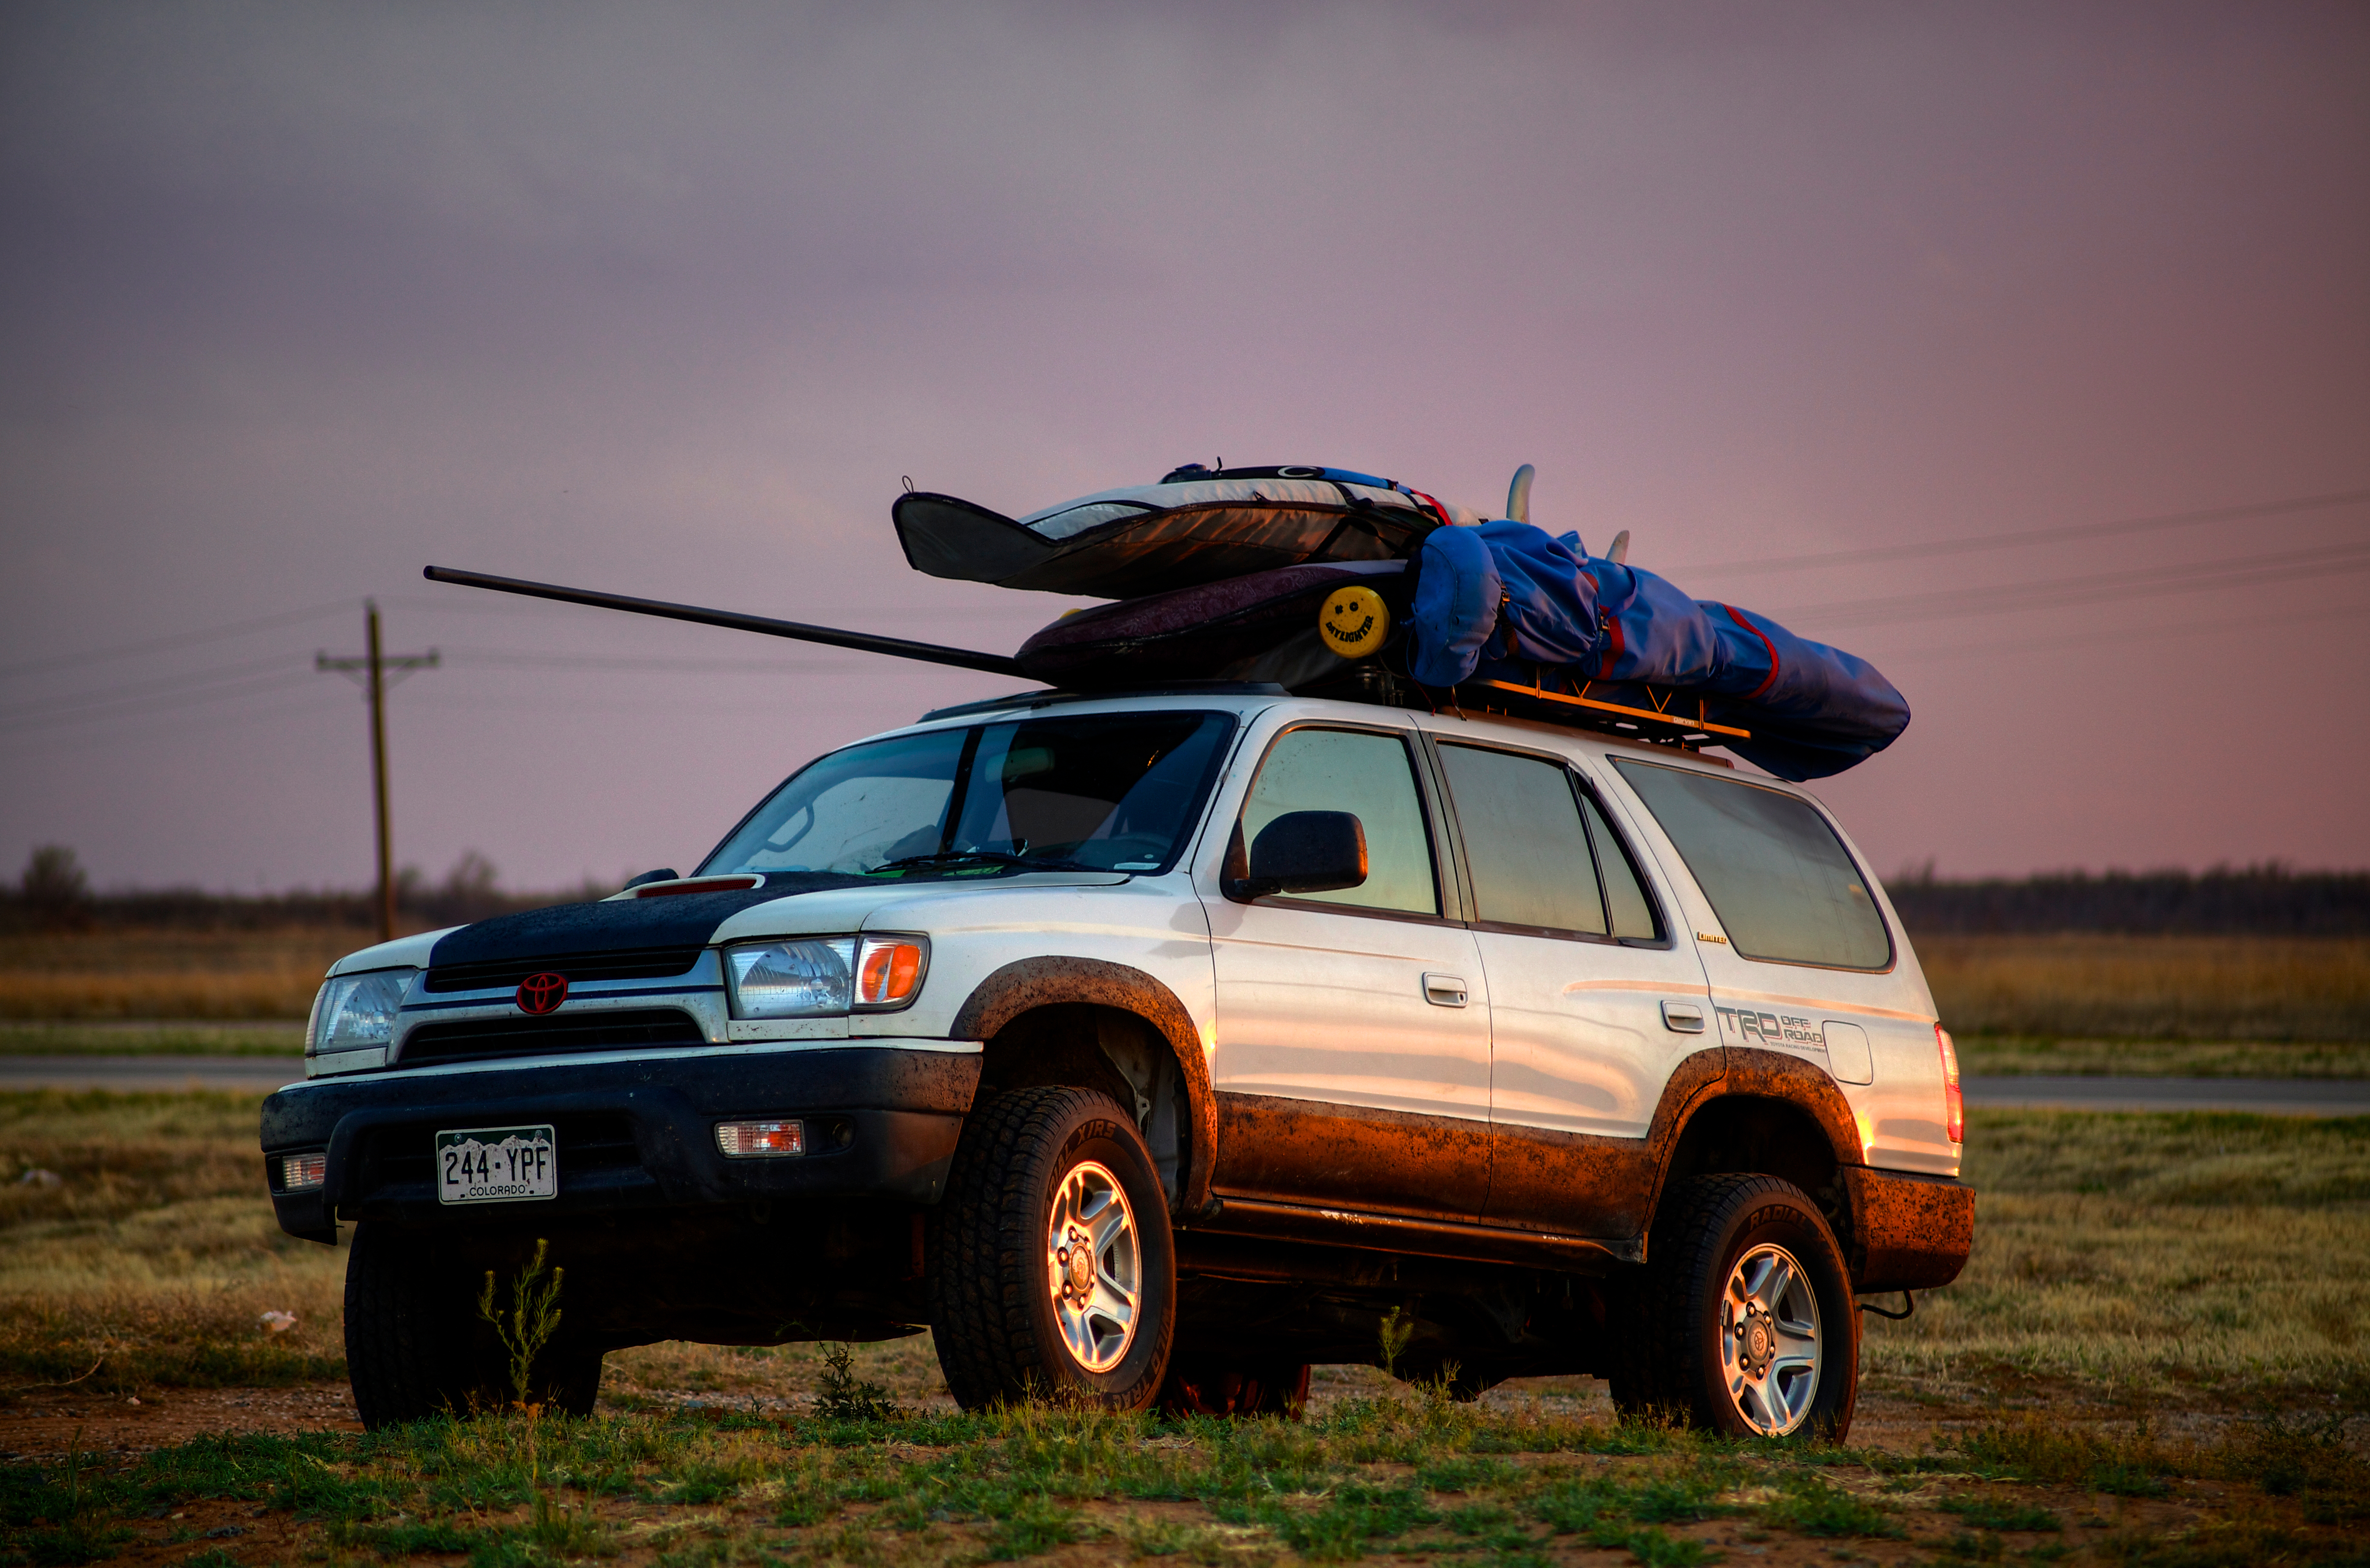
silhouette, light, sunset, road, car, highway, driving, evening, truck, vehicle, kite, drive, usa, trip, bumper, cool, windsurfing, texas, tx, kiteboarding, kiting, southpadreisland, 4runner, spi, canoneos5dmarkii, coo, sport utility vehicle, land vehicle, automobile make, automotive exterior, off roading, compact sport utility vehicle